John Williams (Australian senator)

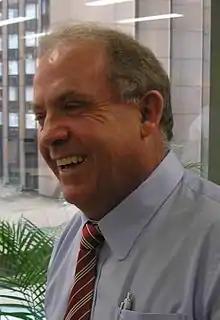

John Reginald "Wacka" Williams (born 16 January 1955) is an Australian politician. He was a Nationals member of the Australian Senate from July 2008 to June 2019, representing the state of New South Wales.